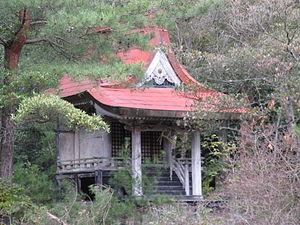
Au Japon, un benten-dō est un temple bouddhiste dédié à Benten ou Benzaiten, déesse de la richesse, du bonheur, de la sagesse et la musique. Beaucoup de ces temples existent dans tout le Japon.